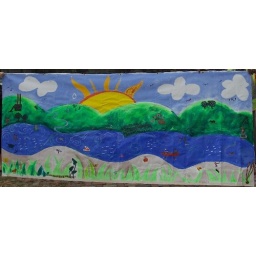
Mural of water flora and fauna completed by students at a an event in Hampton Roads